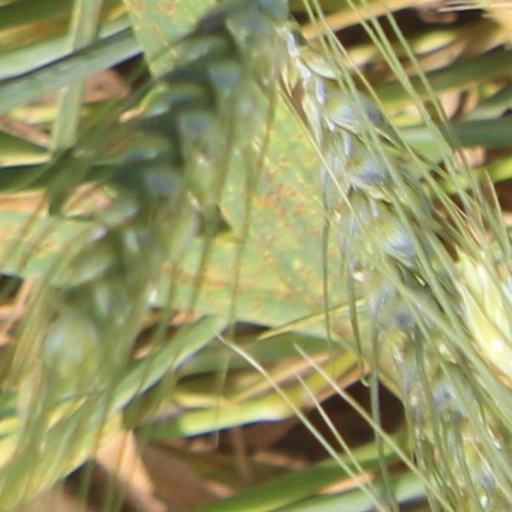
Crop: wheat